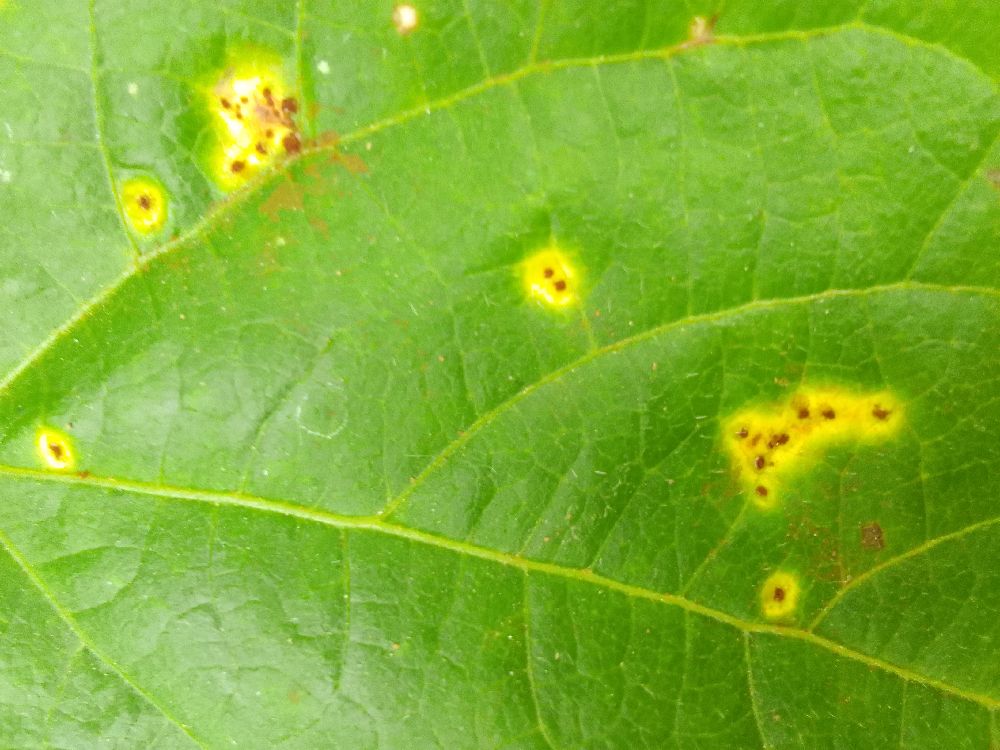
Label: rust